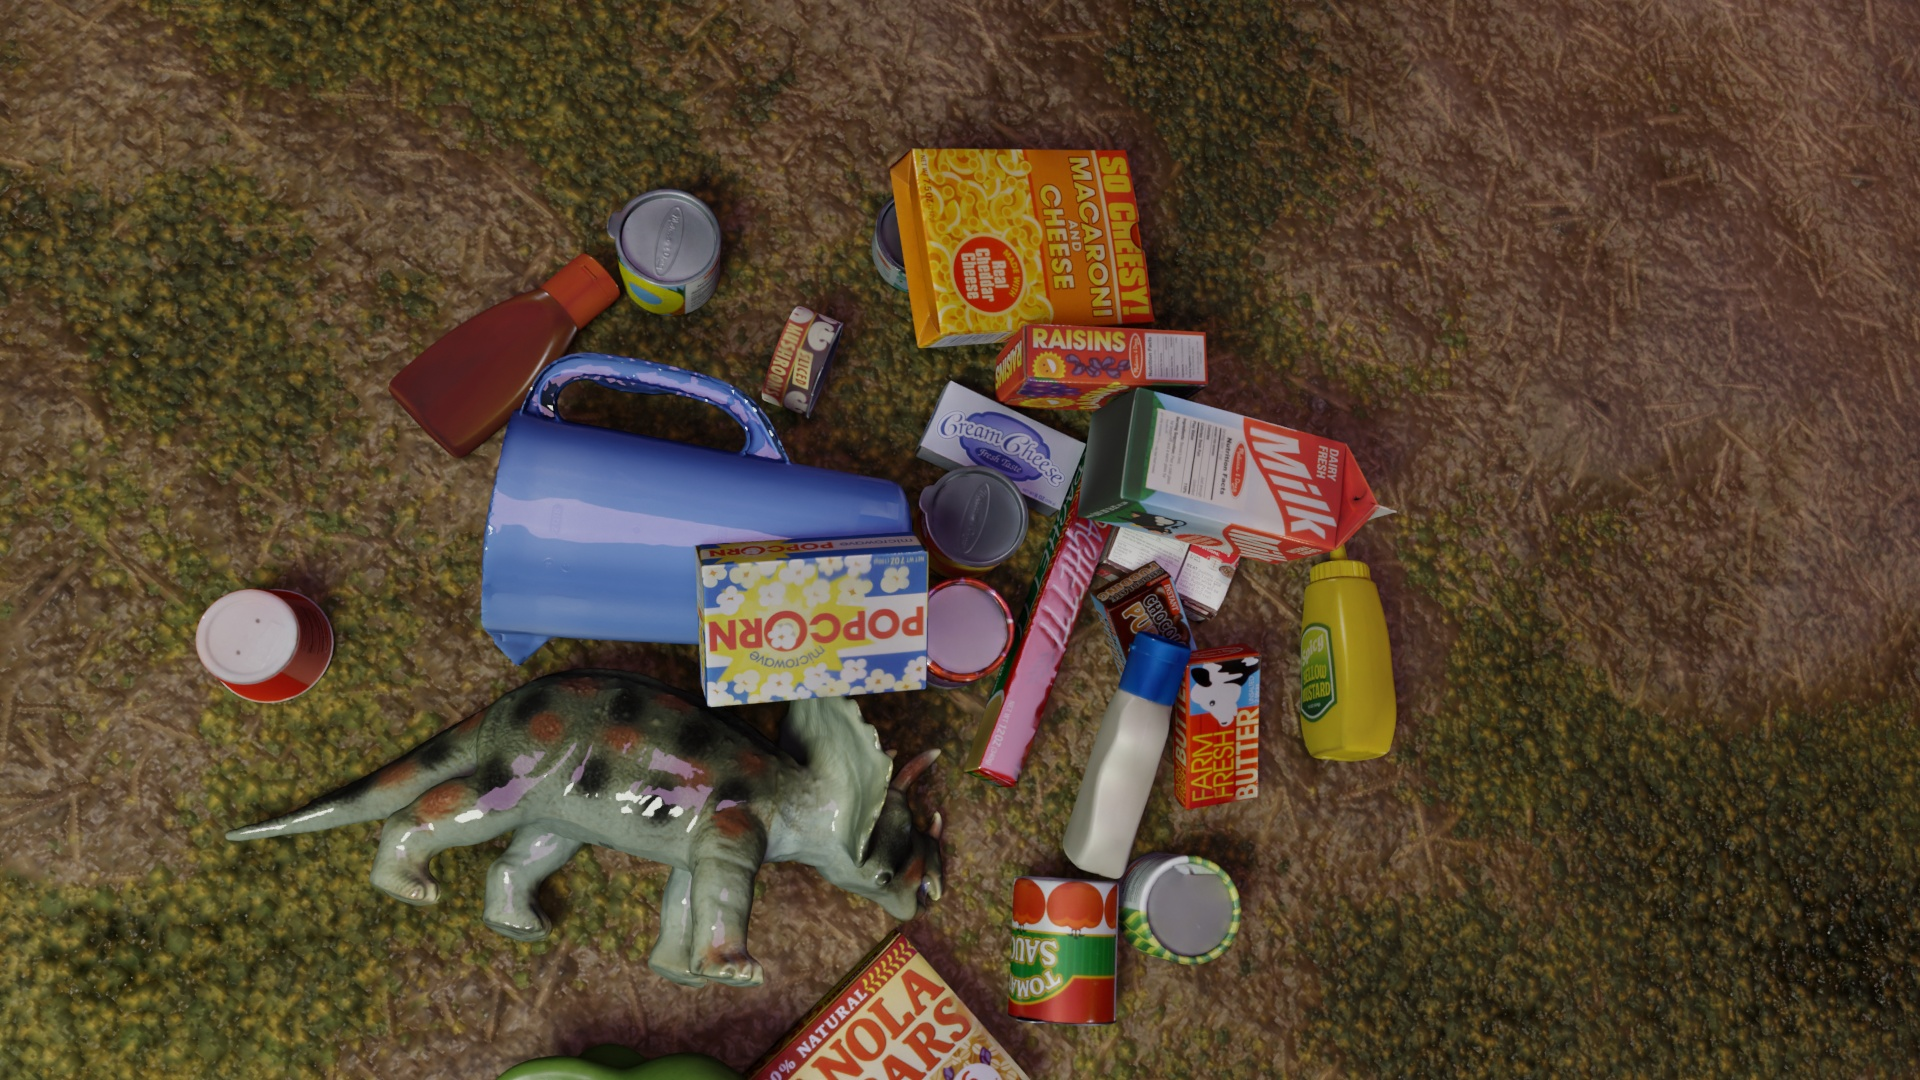
Question:
What are the eight normalized (x, y) image coordinates between 0 and 1 for the cuboid corners of the granola bars box featuring its colorful design? Your answer should be a list of normalized (x, y) image coordinates between 0 and 1 with bottom face first then top face, all counter-clockwise.
Answer: [(0.541667, 1.00463), (0.533854, 0.994444), (0.430208, 1.187963), (0.433854, 1.208333), (0.469271, 0.859259), (0.464583, 0.855556), (0.357812, 1.040741), (0.357812, 1.053704)]